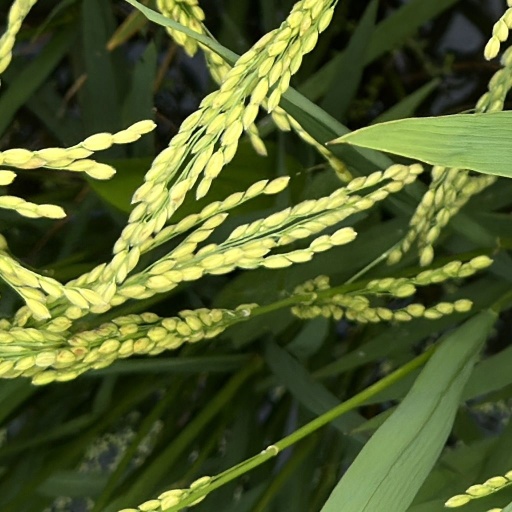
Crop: rice